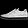
Label: Sneaker